John L. Borling

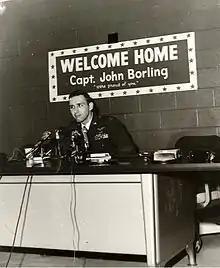
John Borling after return to the US

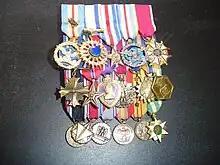
Medals Awarded

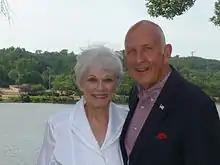
John Borling and his wife Myrna

John Lorin Borling (born March 24, 1940) is a retired major general of the United States Air Force whose military career spanned 33 years. He has piloted many aircraft including the F-15, F16, F-4, the SR-71 Blackbird, the U-2, and B-52 and B-1 bombers. During the Vietnam War, his aircraft was shot down and he spent 6½ years as a prisoner of war in Hanoi.